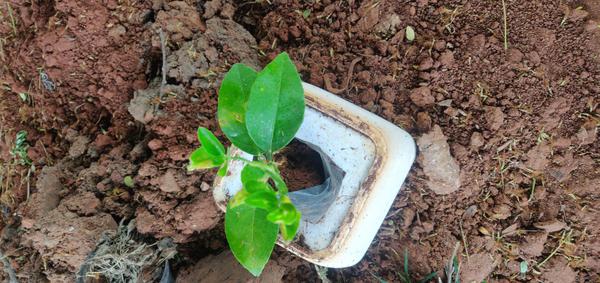
Plant: Lemon